Imre Payer

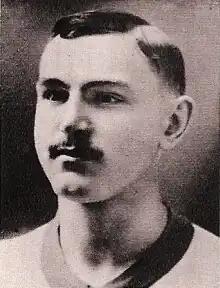

Imre Payer (1 June 1888 – 15 August 1957) was a Hungarian footballer. He competed in the men's tournament at the 1912 Summer Olympics.